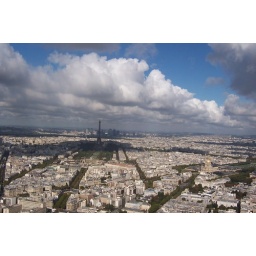
The lift goes from ground floor to the 51st in 35 seconds!! Great view,need I say :)